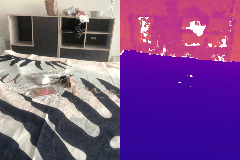
Label: remote_control